Gjergj Arianiti

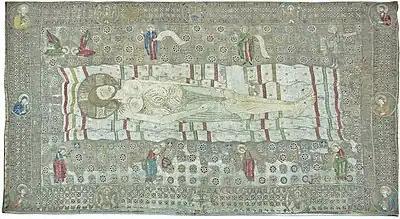
Epitaph of Gllavenica was commissioned by the ruler Gjergj Arianiti in 1373.

Gjergj Arianiti's father was Komnen Arianiti, whose domains were in the vicinity of Durrës ("in partibus Durrachii"). According to Franz Babinger and Lindsay L. Brook, Arianiti's mother was certainly a daughter of Nicolò Sevati; while according to Dhimitër Shuteriqi she was a daughter of Nikollë Zaharia. Gjergj was the oldest of three sons, his two brothers being Muzakë and Vladan.